2022 Rogers Communications outage

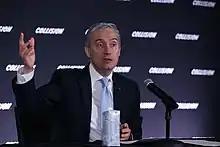
The Minister of Innovation, Science and Industry, François-Philippe Champagne, in 2022. Champagne met with the CEOs of Canada's major telecom companies on July 11, shortly after the outage began.

Rogers planned to credit customers for five days of lost service, which was to be credited August 1. On July 10, 2022, Tony Staffieri, president and CEO of Rogers Communications, sent an email to all customers to officially apologize for the incident and inform them that Rogers would credit all customers' accounts for Friday. The last time they credited consumers on such a scale was soon after their April 19, 2021 outage, when "wireless calls, SMS and data services were down across Canada for almost an entire day because of an issue with a software update".